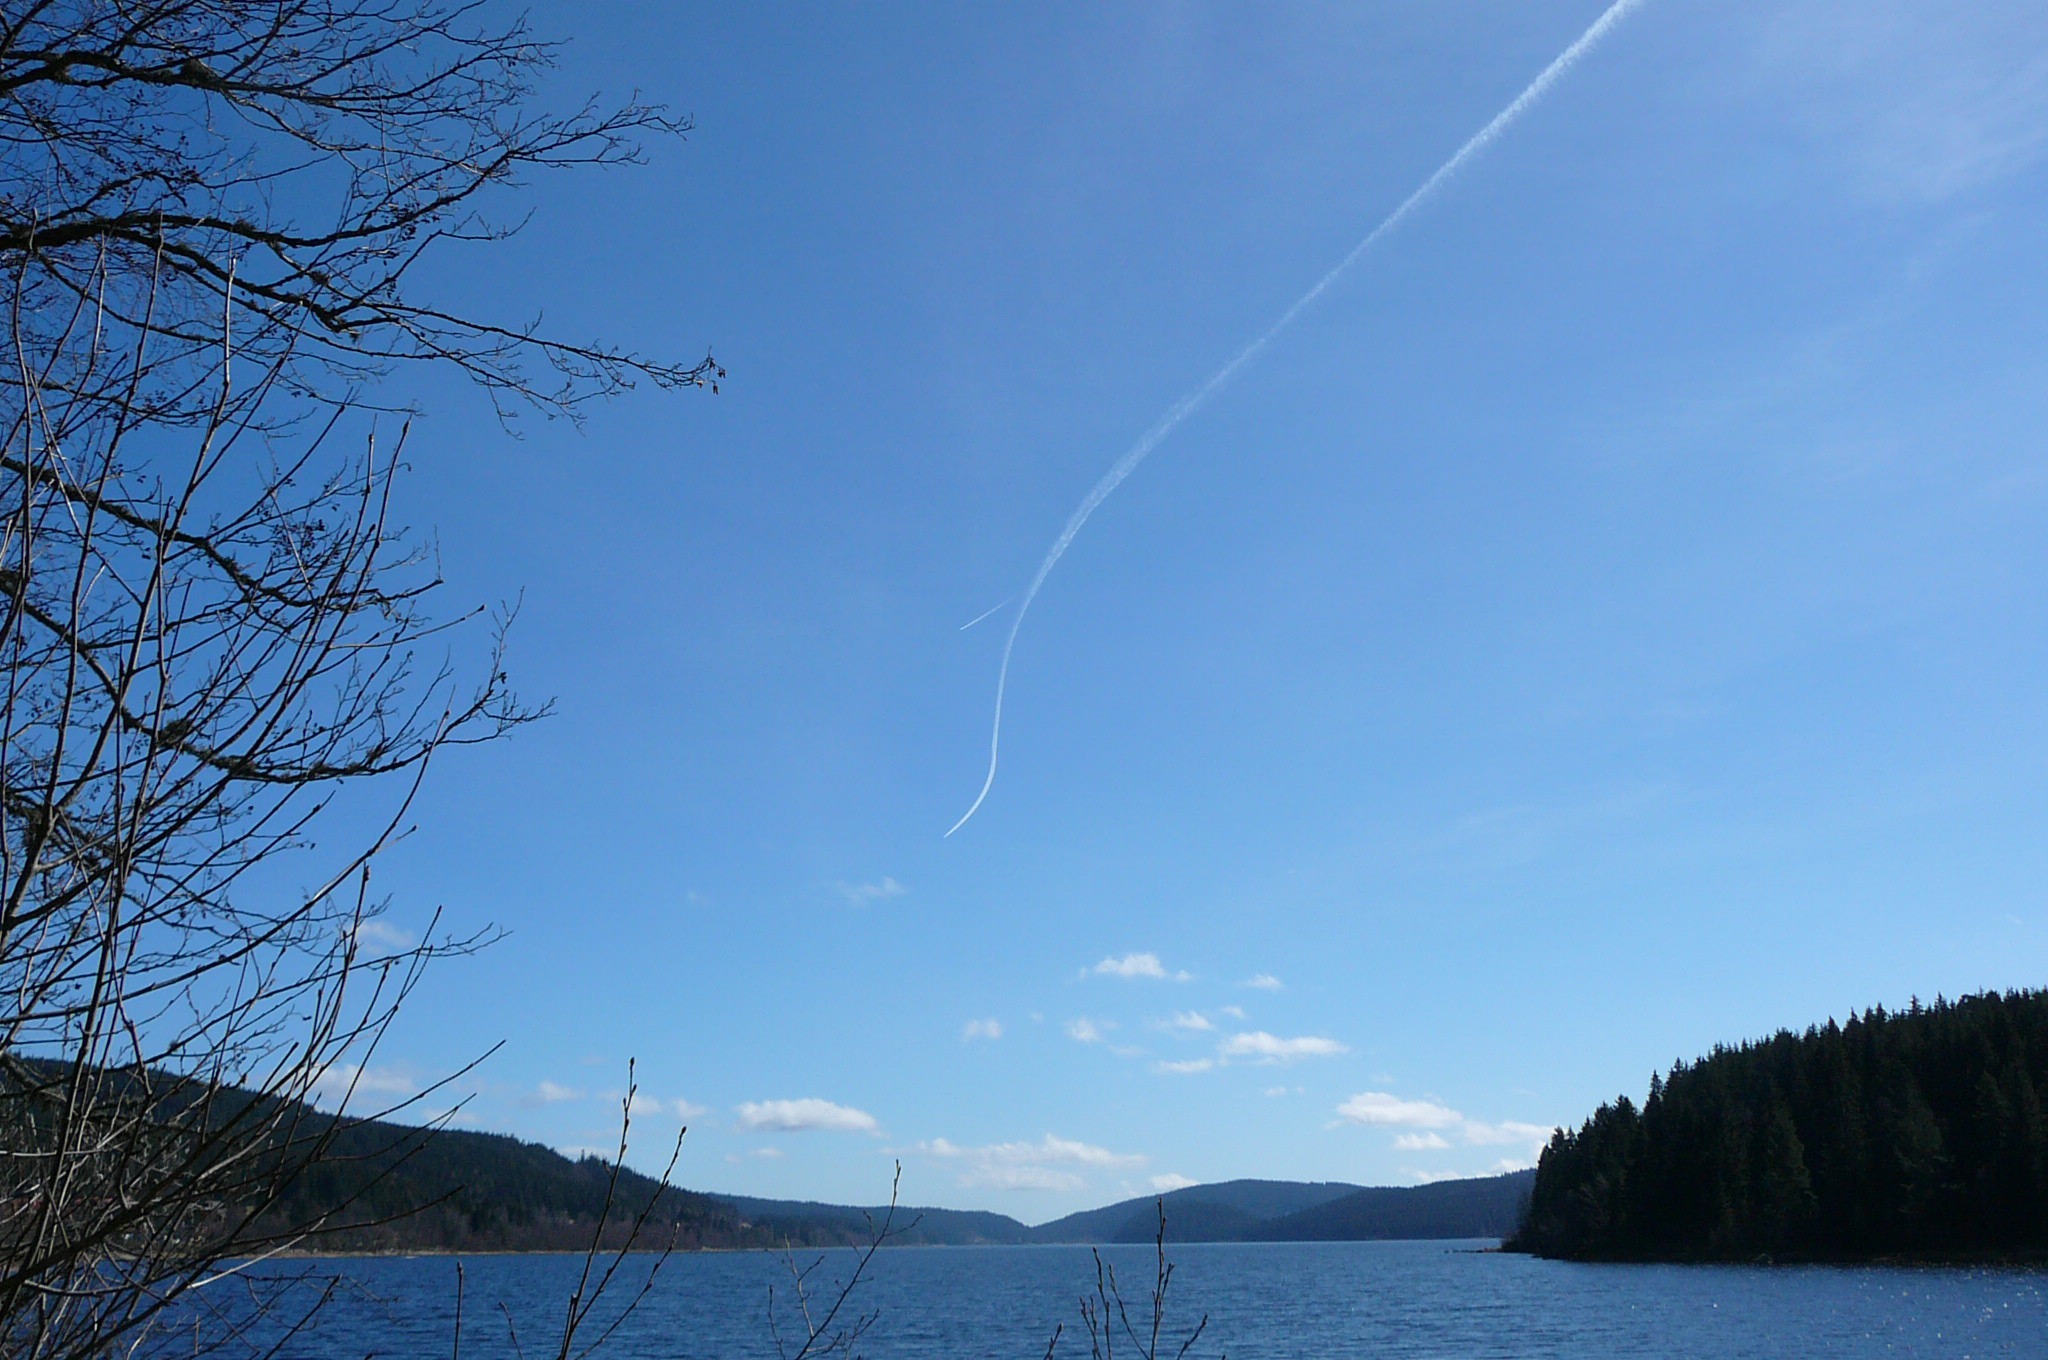
tree, water, nature, forest, horizon, mountain, snow, winter, light, sky, lake, aircraft, clear, ice, blue, aesthetic, sunny, clouds, bank, contrail